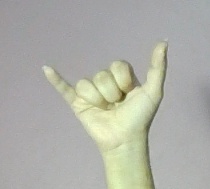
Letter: ya